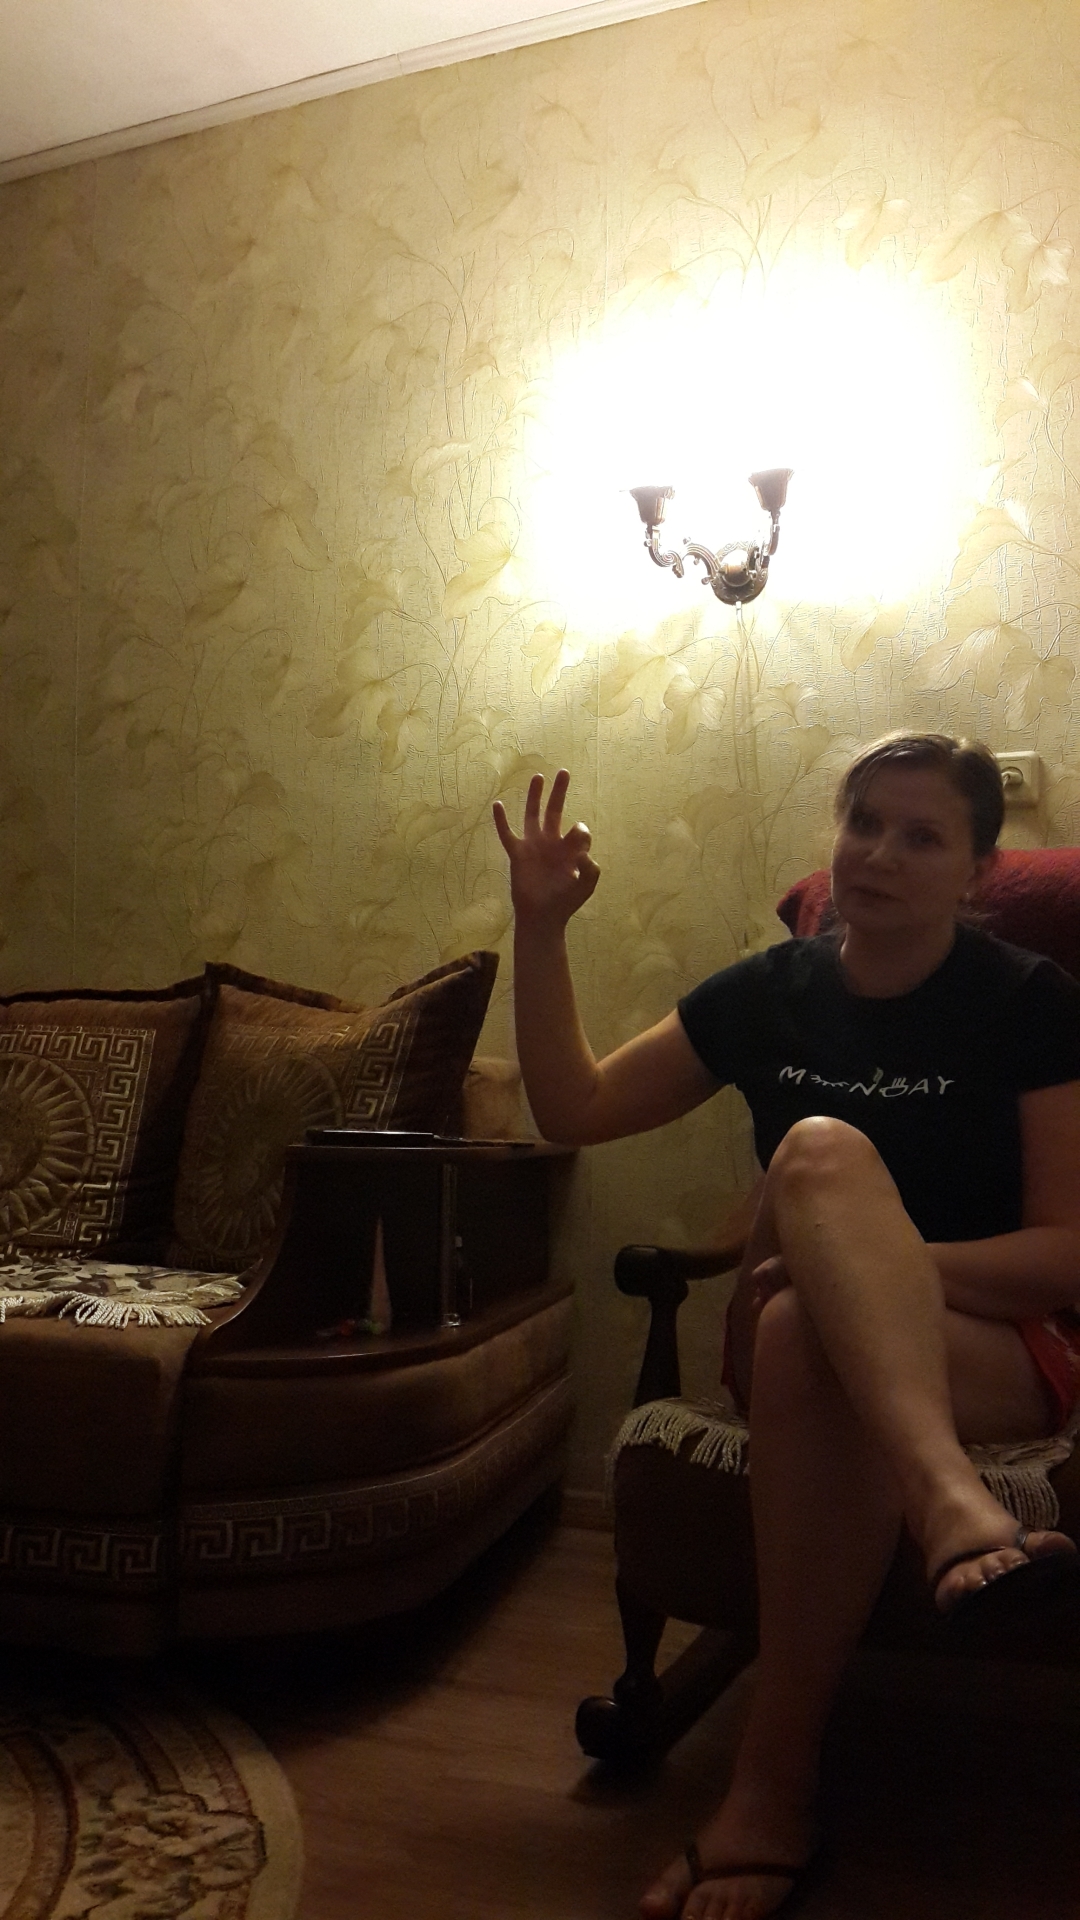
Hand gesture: ok